Who dat?

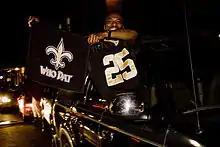
Fans in New Orleans celebrating New Orleans Saints Super Bowl victory.

In January 2010, the NFL sent cease and desist letters to several Louisiana T-shirt shop owners ordering them to cease producing T-shirts bearing the phrase "who dat". According to some recipients of these letters, the NFL was claiming to own the trademark to the term "Who dat", and that unlicensed T-shirts bearing the phrase would cause confusion among fans of the Saints about the official status of the merchandise. On January 27 one company tweeted about their whodat tee shirt cease and desist order from the NFL, and "NewOrleans.com" and "HuffPost" interviewed the Monisteres about the NFL's claims in relation to their company "Who Dat?, Inc." The next day, the brothers released a statement claiming rights to the phrase to "NewOrleans.com", which they registered in 1983 after recording the version of "When the Saints Go Marching In" that incorporated the chant. The Monistere's record is listed as inactive, meaning that it was not renewed upon expiration. The Saints organization, through their company "The New Orleans Louisiana Saints Limited Partnership", also registered the mark "Who Dat" in 1988 when used in conjunction with "fleur-de-lis design", but later the Saints released their claim of ownership to "WhoDat, Inc.", asserting that they owned the phrase.